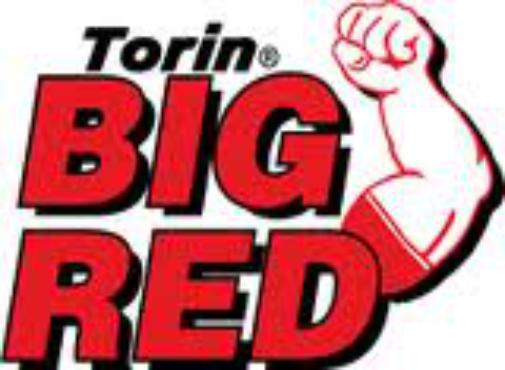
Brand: Big Red
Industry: Others